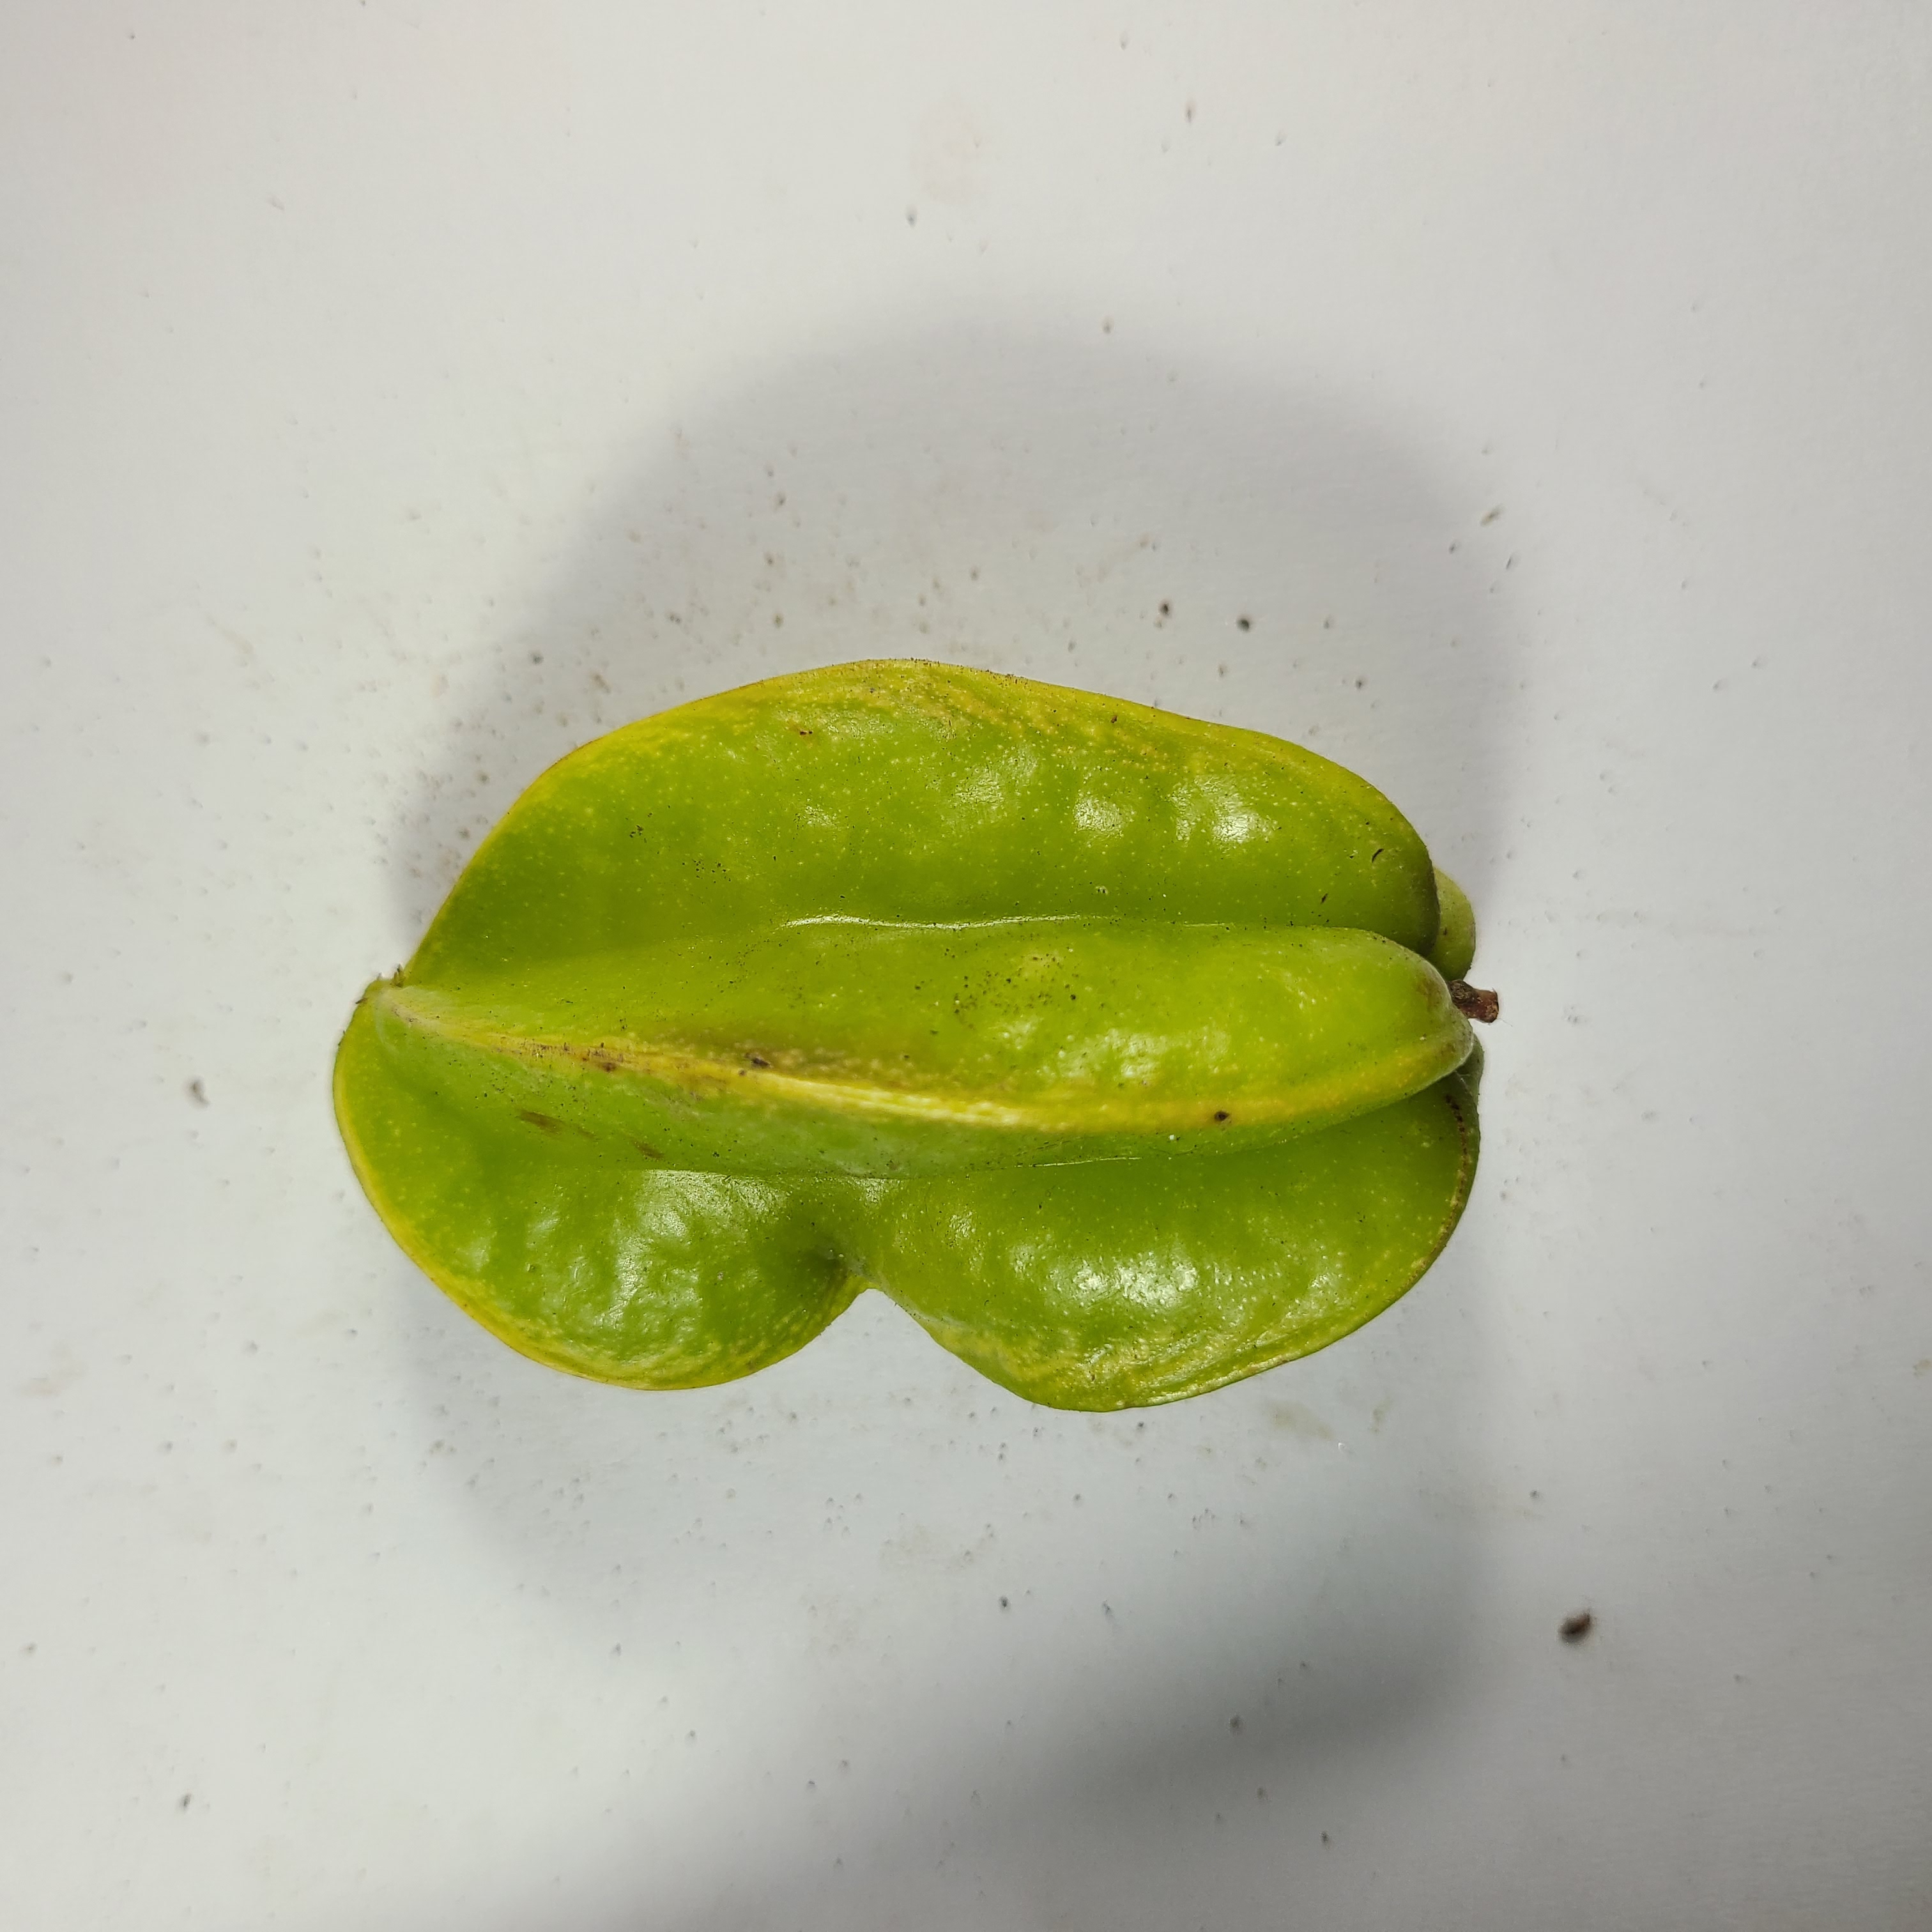
Label: Healthy Fruits